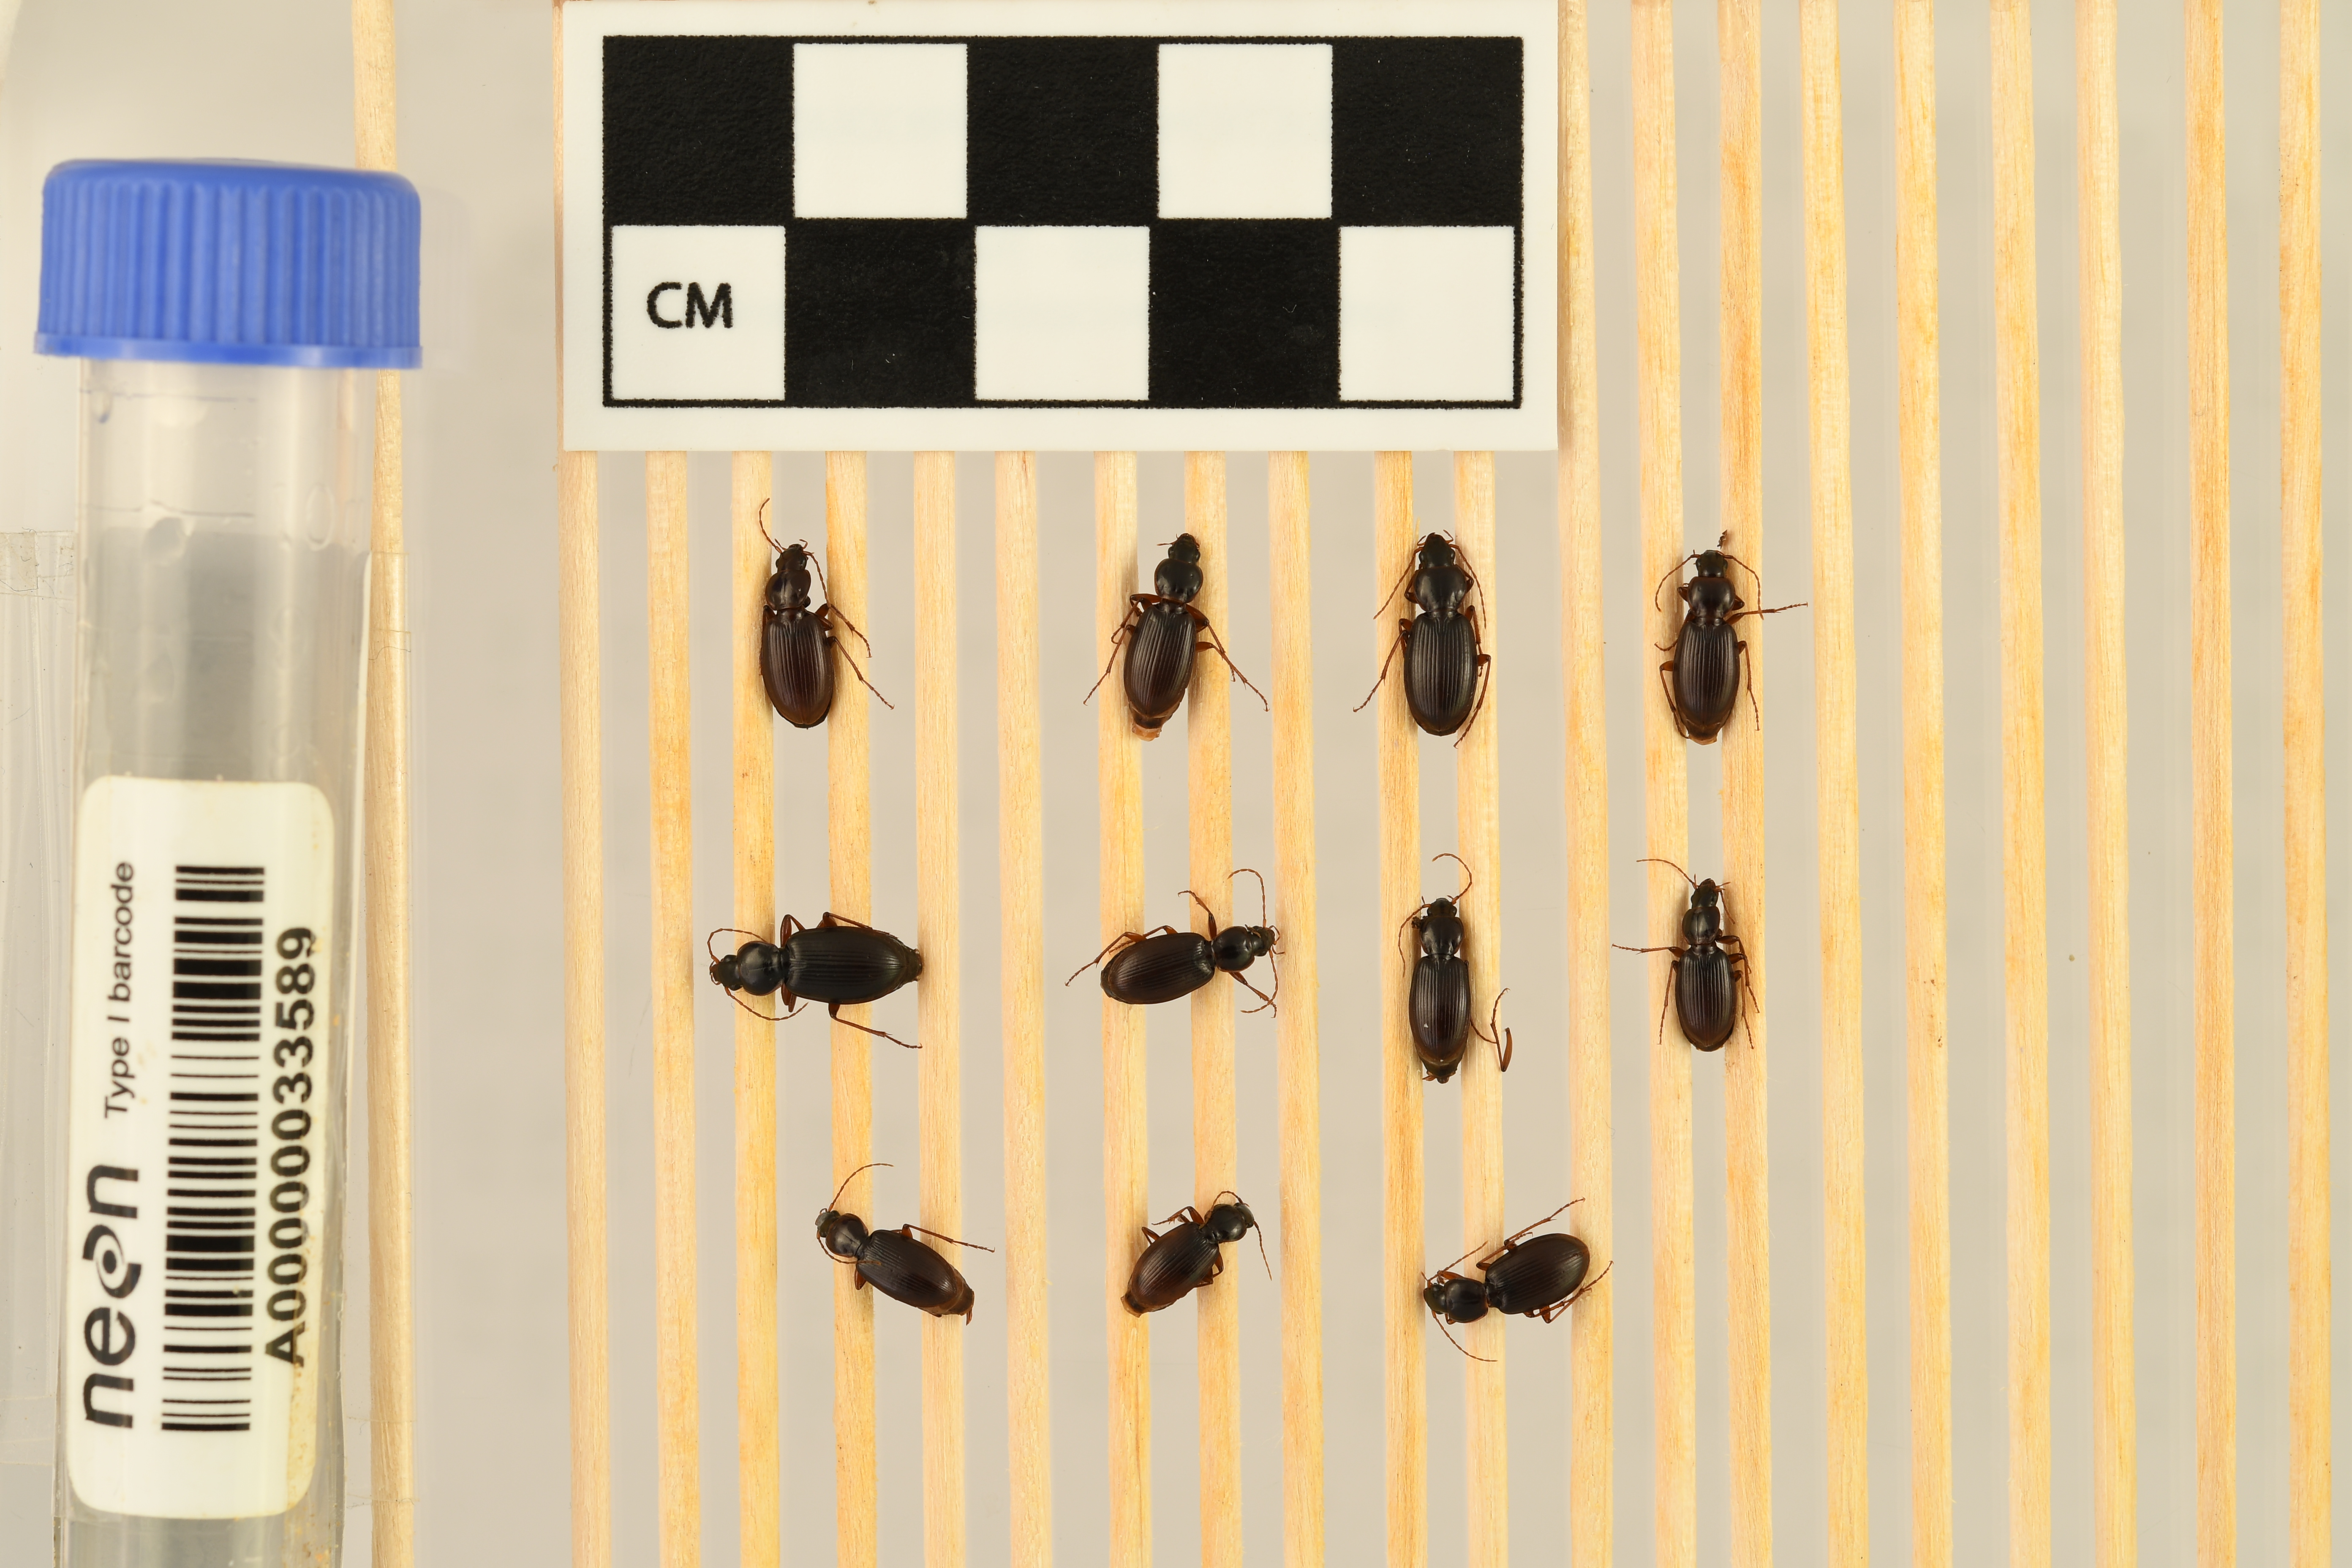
Synuchus impunctatus — Bartlett Experimental Forest NEON, plot BART_068. Beetle 11, ElytraWidth: 0.2584 cm (lying flat: Yes)

Synuchus impunctatus — Bartlett Experimental Forest NEON, plot BART_068. Beetle 11, ElytraLength: 0.5174 cm (lying flat: Yes)